Minusheet perfusion culture system

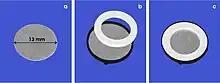
Figure 1: Mounting of a Minusheet tissue carrier. (a) First an individual biomaterial measuring 13 mm in diameter is selected. (b) For mounting the biomaterial is placed in the base part of a tissue carrier. (c) After pressing down a tension ring the mounted tissue carrier can be used for cell seeding. For improved provision with medium a tissue carrier rests with protrusions at the bottom of a dish.

To stay compatible with a conventional 24-well culture plate a selected biomaterial must be punched in a diameter of 13 mm. In this format, many materials are also commercially available. Further materials can be applied in the form of filters, foils, nets, fleeces and scaffolds (Fig. 1a). For easy handling and to prevent damage during development the selected specimens are placed in the base part of a Minusheet tissue carrier (Fig. 1b). Pressing down a tension ring the biomaterial is held in position (Fig. 1c). After mounting a tissue carrier is enveloped in a bag and sterilized.